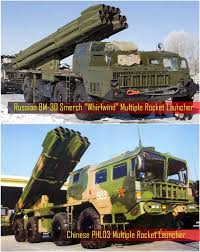
Label: Self Propelled Artillery